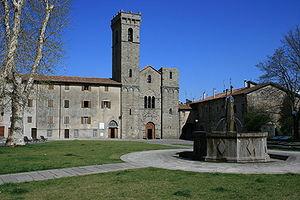
L'Abbaye San Salvatore est un monastère d'origine bénédictine qui a donné son nom à la ville d'Abbadia San Salvatore sur le territoire de laquelle elle est située en province de Sienne, sur le flanc est du Mont Amiata.
Cet article liste les abbayes cisterciennes actives ou ayant existé sur le territoire italien actuel. Il s'agit des abbayes de religieux appartenant à l'ordre cistercien.
Abbadia San Salvatore est une commune de 6 722 habitants située dans la province de Sienne dans la région Toscane en Italie, perchée sur le versant est du Mont Amiata.